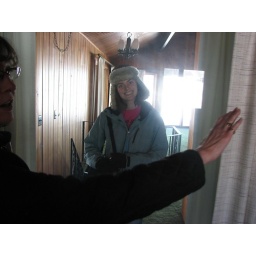
Peeking at sage through the odd window in the master bedroom